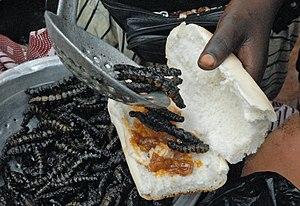
Préparer un sandwich avec des chenilles de karité frites à la gare routière de Boromo au Burkina Faso.
L’entomophagie est la consommation d'insectes par l'être humain. Dans le cas de la consommation d'insectes par les animaux on parle plutôt d'un régime alimentaire insectivore, sauf dans le cas d'un insecte entomophage, parasitoïde ou polyphage.
Cirina est un genre de lépidoptères de la famille des Saturniidae.
Le karité, appelé également « l'arbre à beurre » ou « l'or des femmes », est un arbre du genre Vitellaria, qui appartient à la famille des Sapotaceae. Les amandes de ses noix sont utilisées pour fabriquer le beurre de karité.